Brownsea Island Scout camp

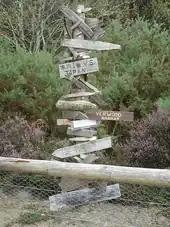
Scout signpost on Brownsea Island

After the death of owner of Brownsea Island, Charles van Raalte in 1907, his wife Florence stayed on the island until 1925. Mary Bonham-Christie bought the island at an auction in 1927. In 1932, Bonham-Christie allowed 500 Scouts to camp there to celebrate the Silver Jubilee of Scouting but shortly afterwards she closed the island to the public and it became very overgrown. In 1934, some Sea Scouts were camping on the island when a fire broke out. The fire engulfed most of the island, burning west to east. The eastern buildings were only saved by a change in wind direction. Although the fire did not start where the Sea Scouts were camping and it was not known how the fire started, Bonham-Christie blamed the Sea Scouts for the fire and she did not allow Scouts to camp on the island again. When Bonham-Christie died in 1961, her family became liable for death duties on her estate, so the island was put up for sale. Interested citizens, who feared that the island would be bought by developers, helped raise an endowment and, in 1962, the government allowed the National Trust to take over management of the island in lieu of the death duties.